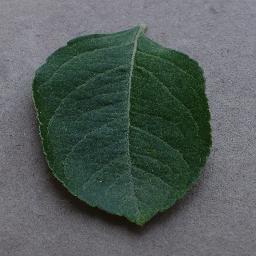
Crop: apple
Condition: healthy